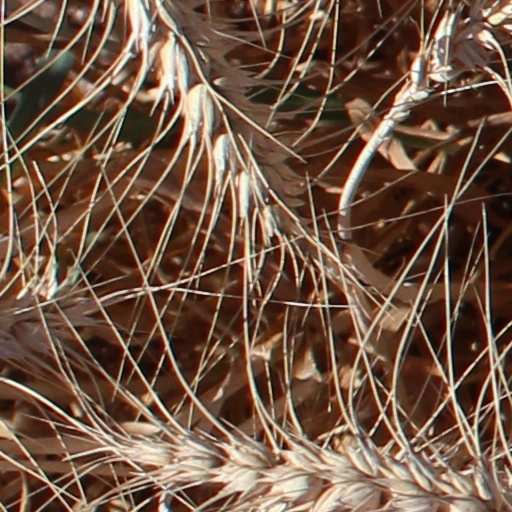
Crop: wheat